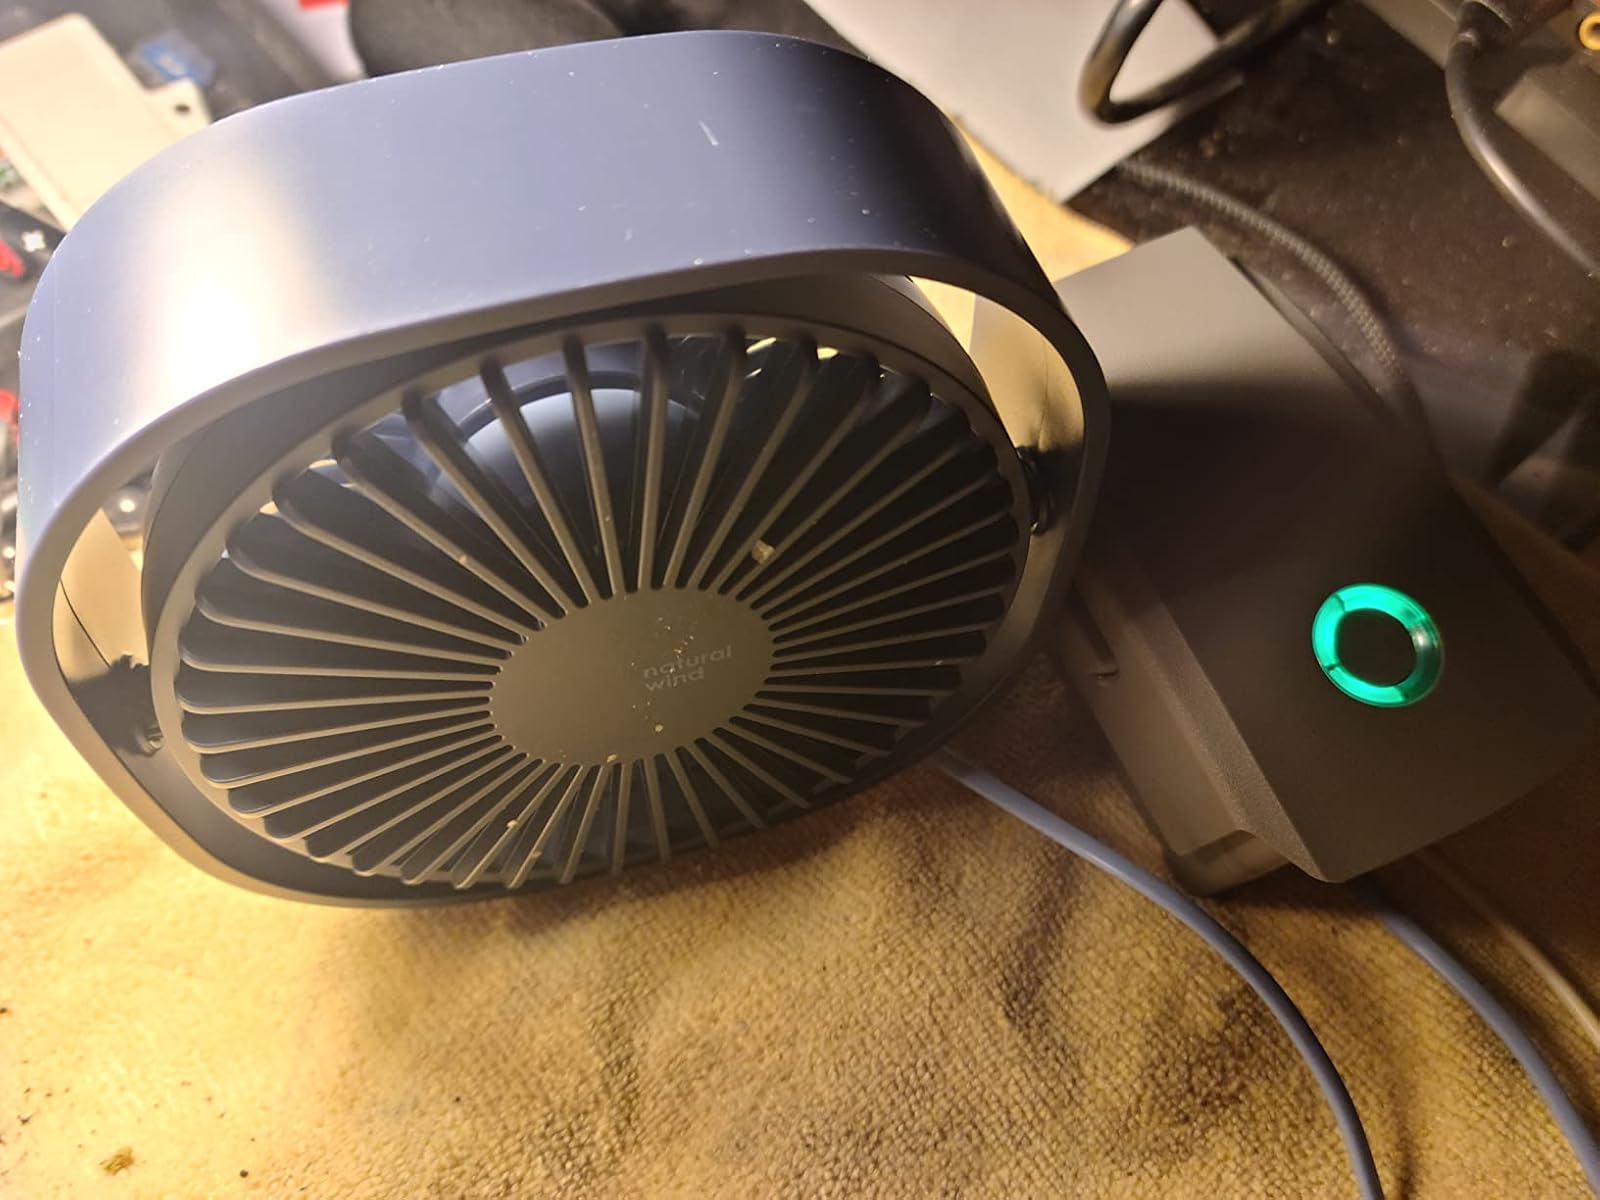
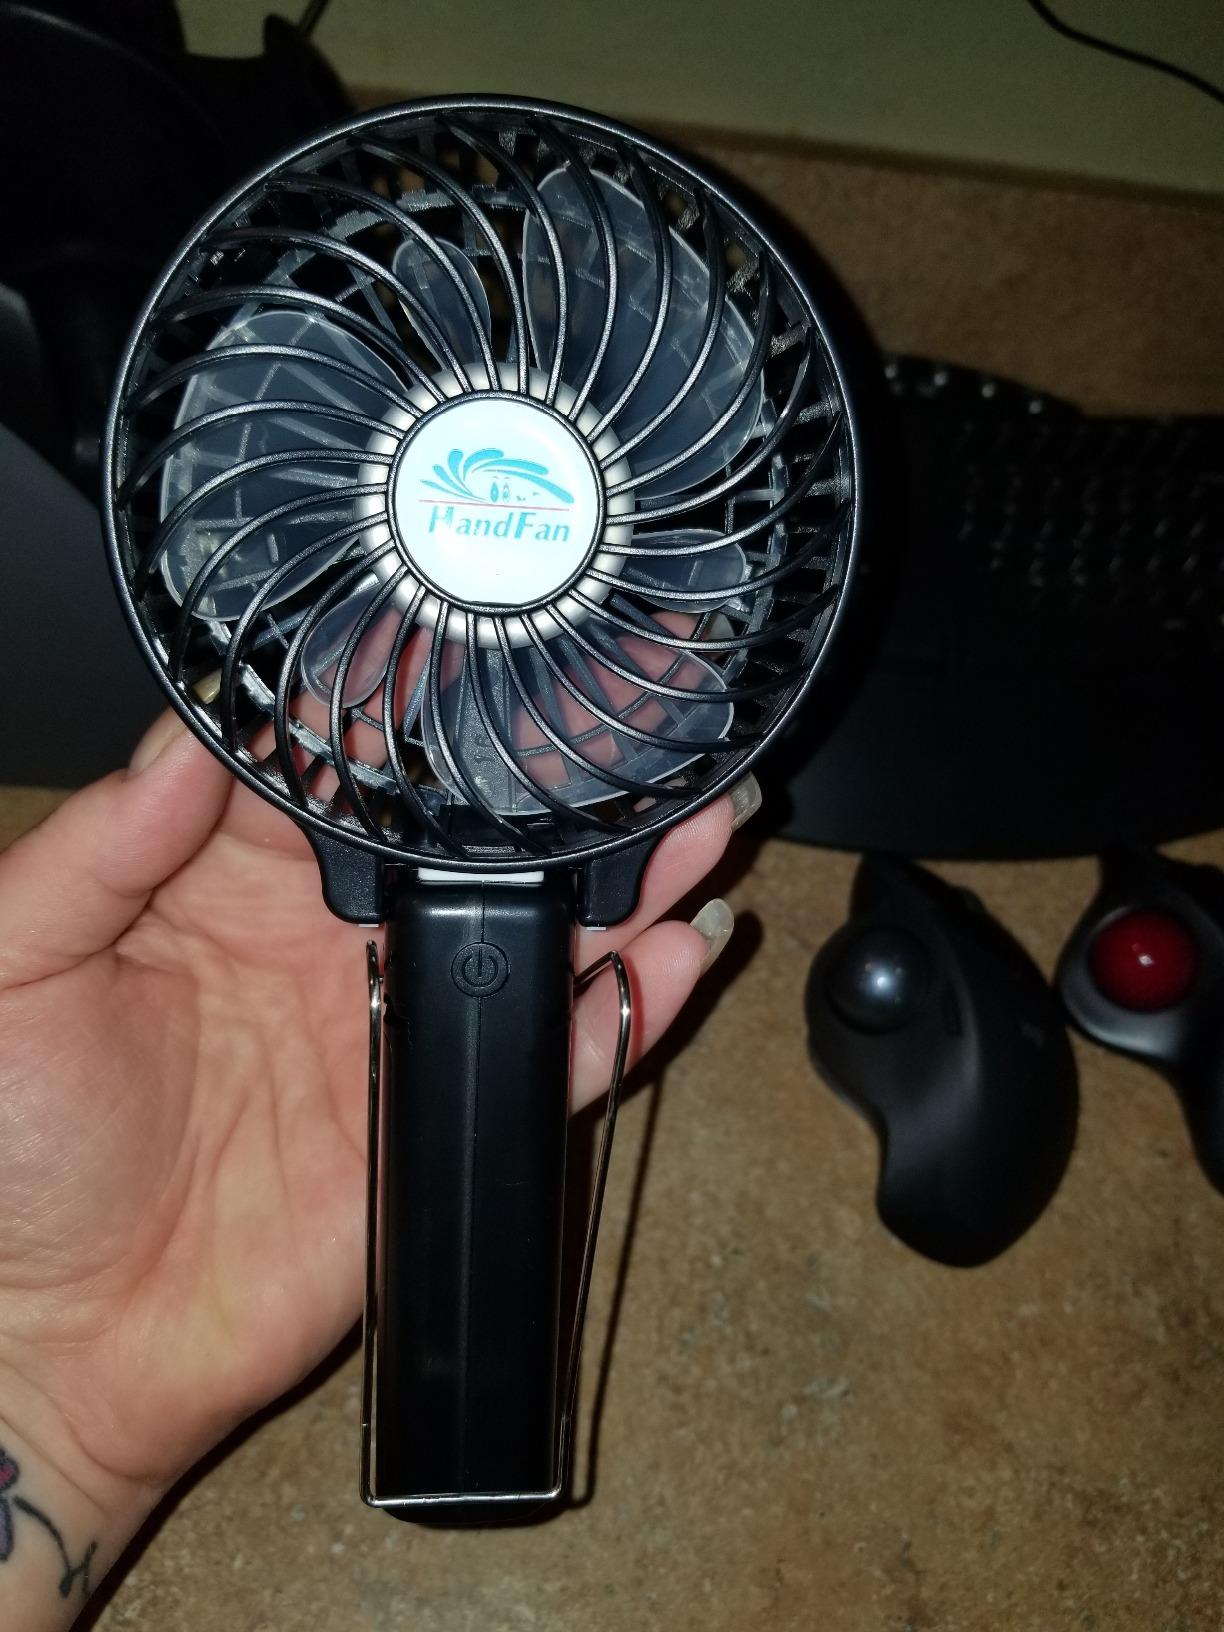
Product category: fan
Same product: no